Michael Baius

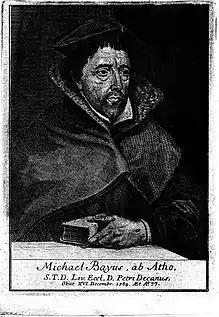
Michael Baius, age 62

In 1563, he was nominated one of the Belgian representatives at the Council of Trent, but arrived too late to play an important part in its deliberations. Indeed, there was resistance to his presence at the Council, and he was allowed to attend only as a theologian of the King of Spain. The Council Fathers looked upon him with not a little suspicion. Just before leaving for Trent, Baius had published his first tracts. The contents of those tracts were not within the programme of the last three sessions of the Council of Trent, so no public discussion of the disputed points took place. It is known, however, that Baius' and Hessels' views were distasteful to the Fathers, and that the Catholic king's prestige alone saved them from formal condemnation.